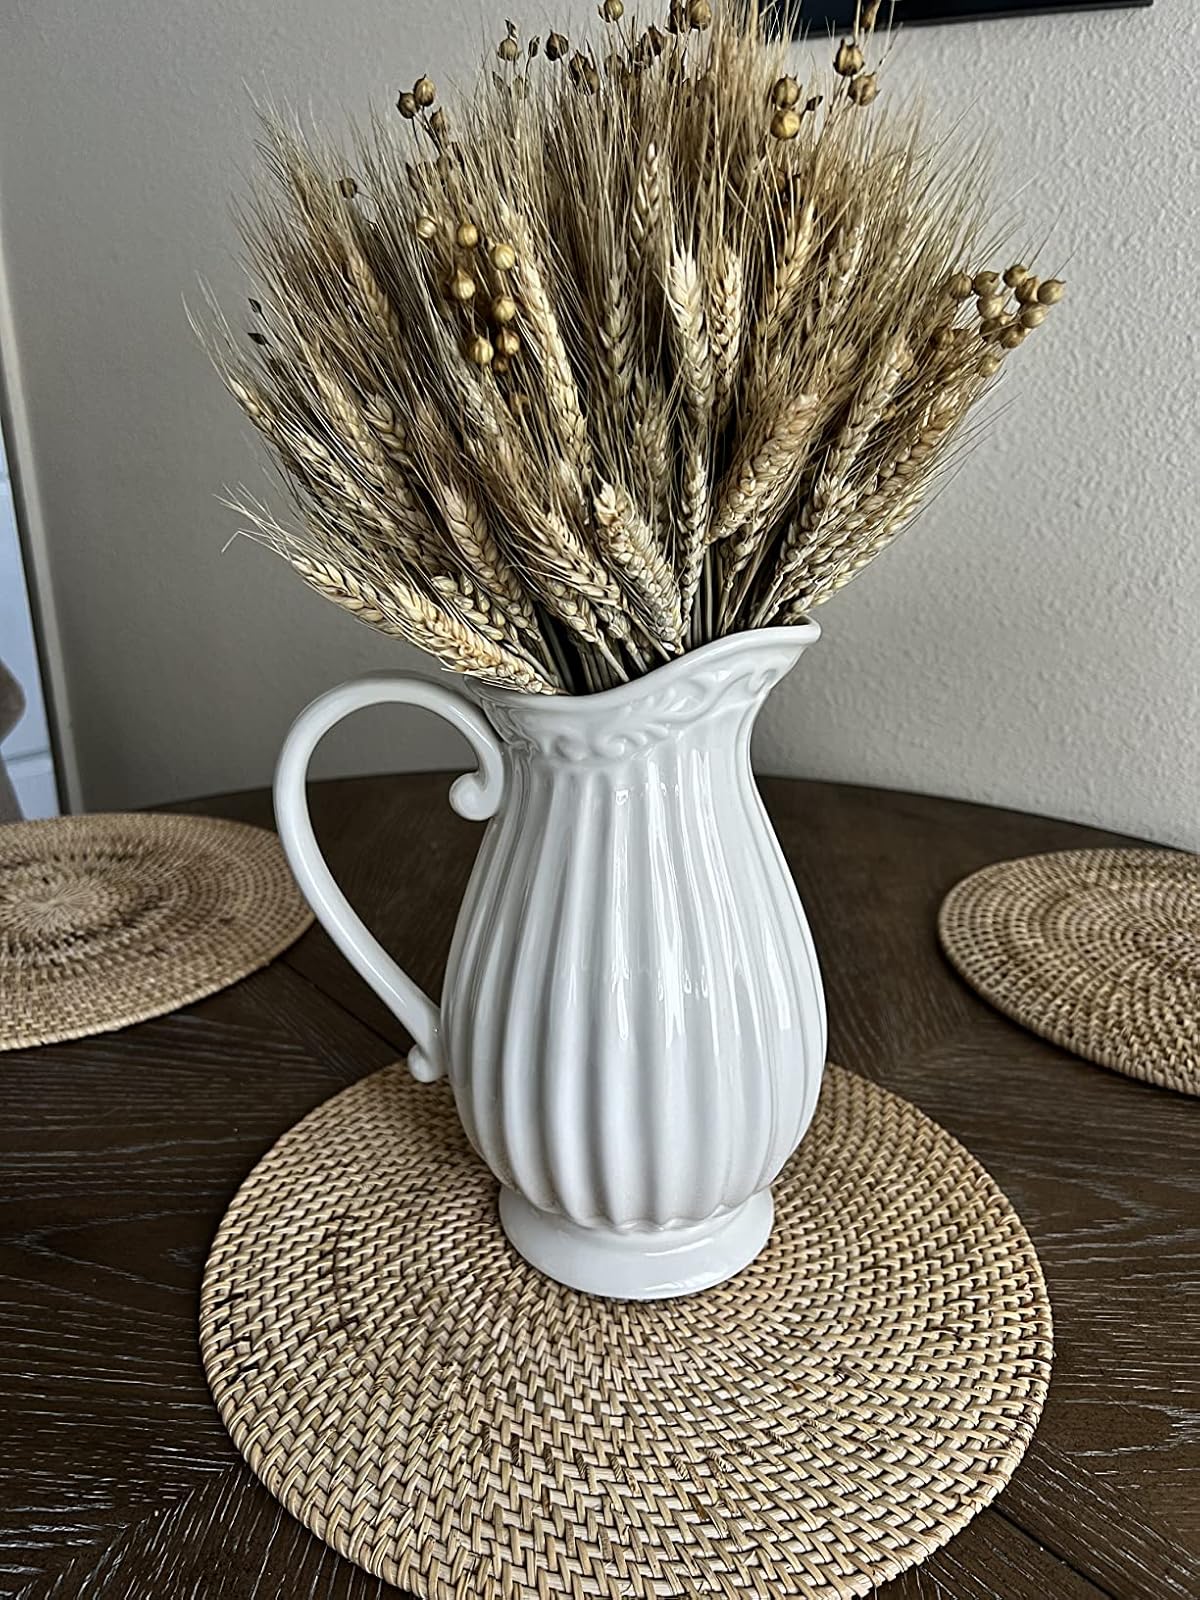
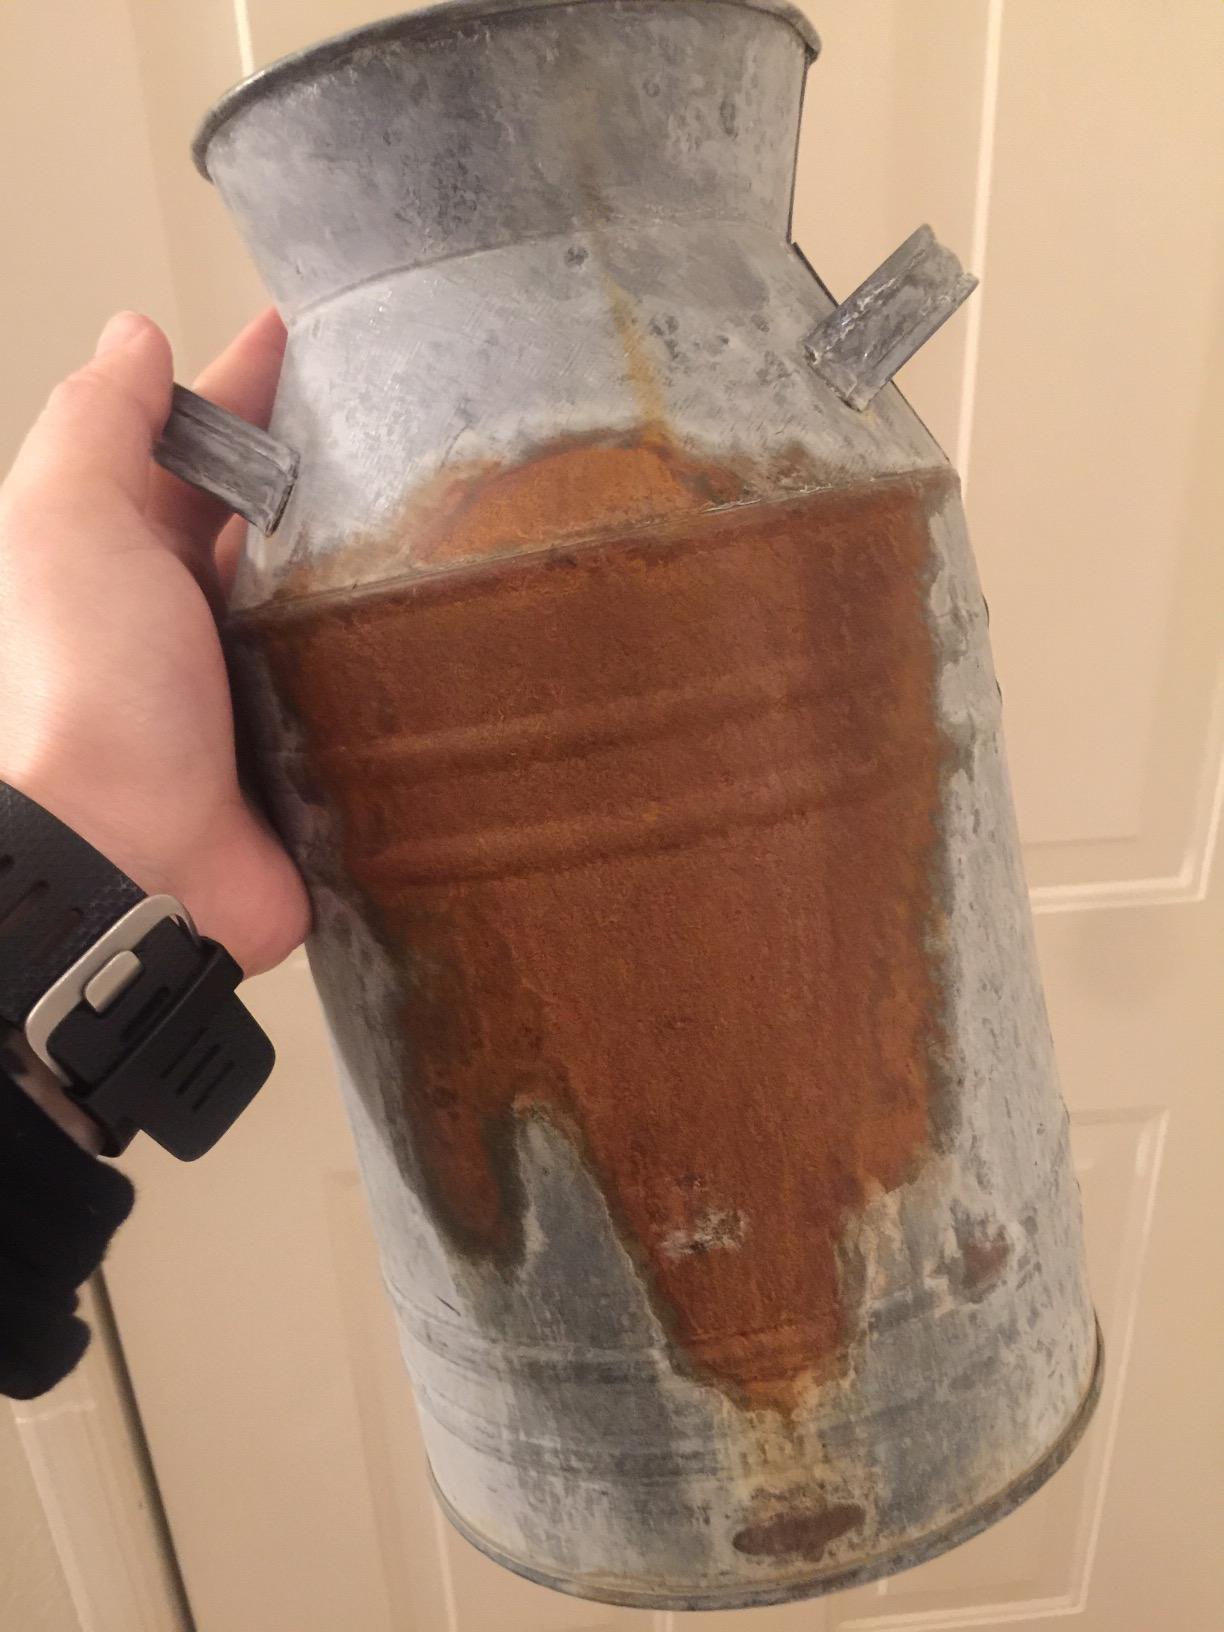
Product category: vase
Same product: no